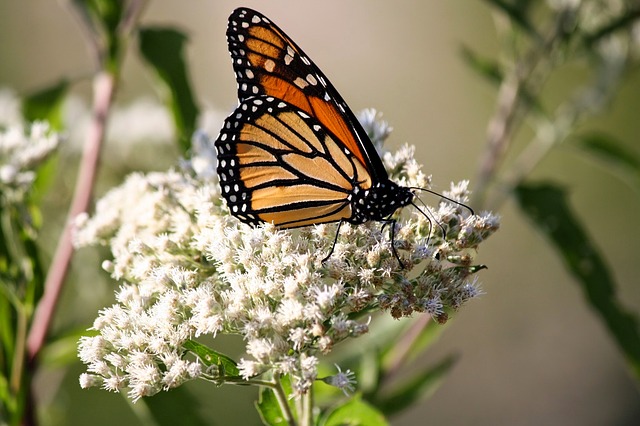
Label: farfalla